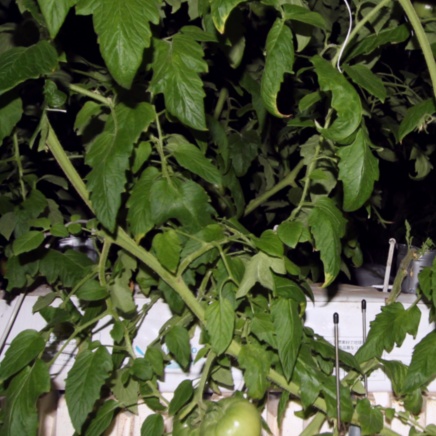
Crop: tomato